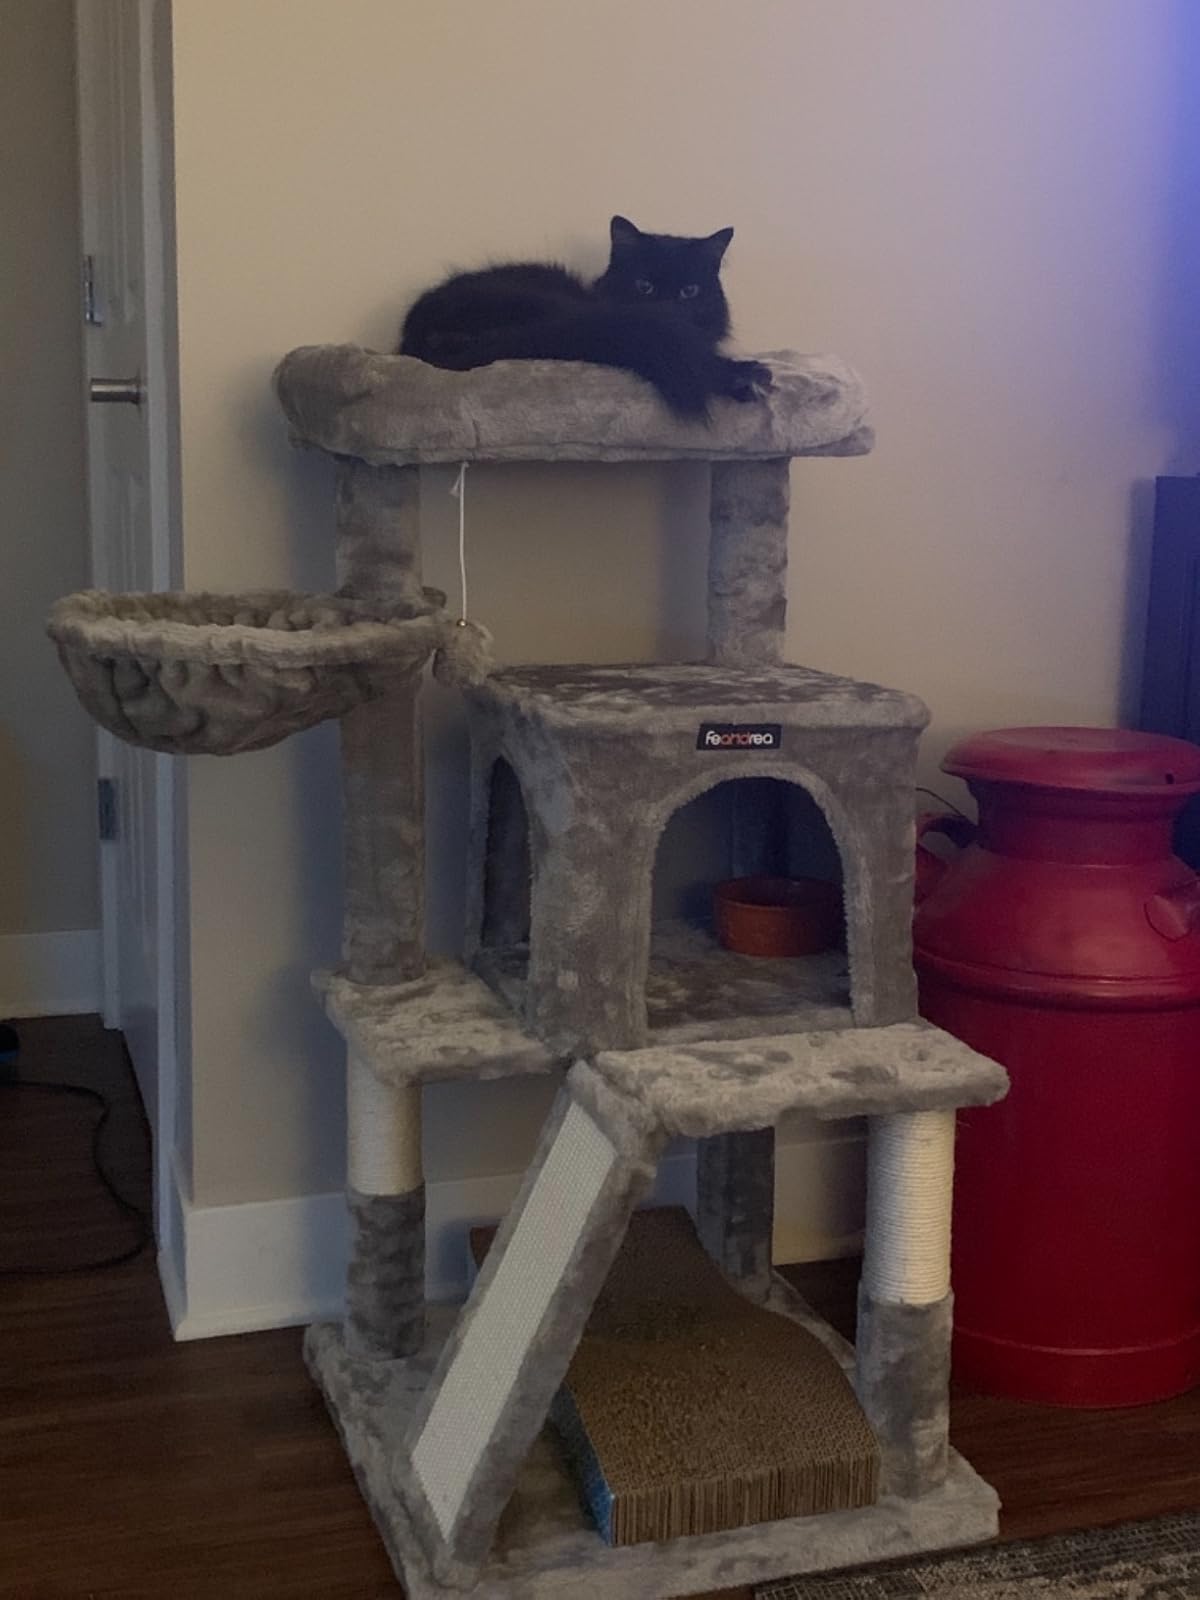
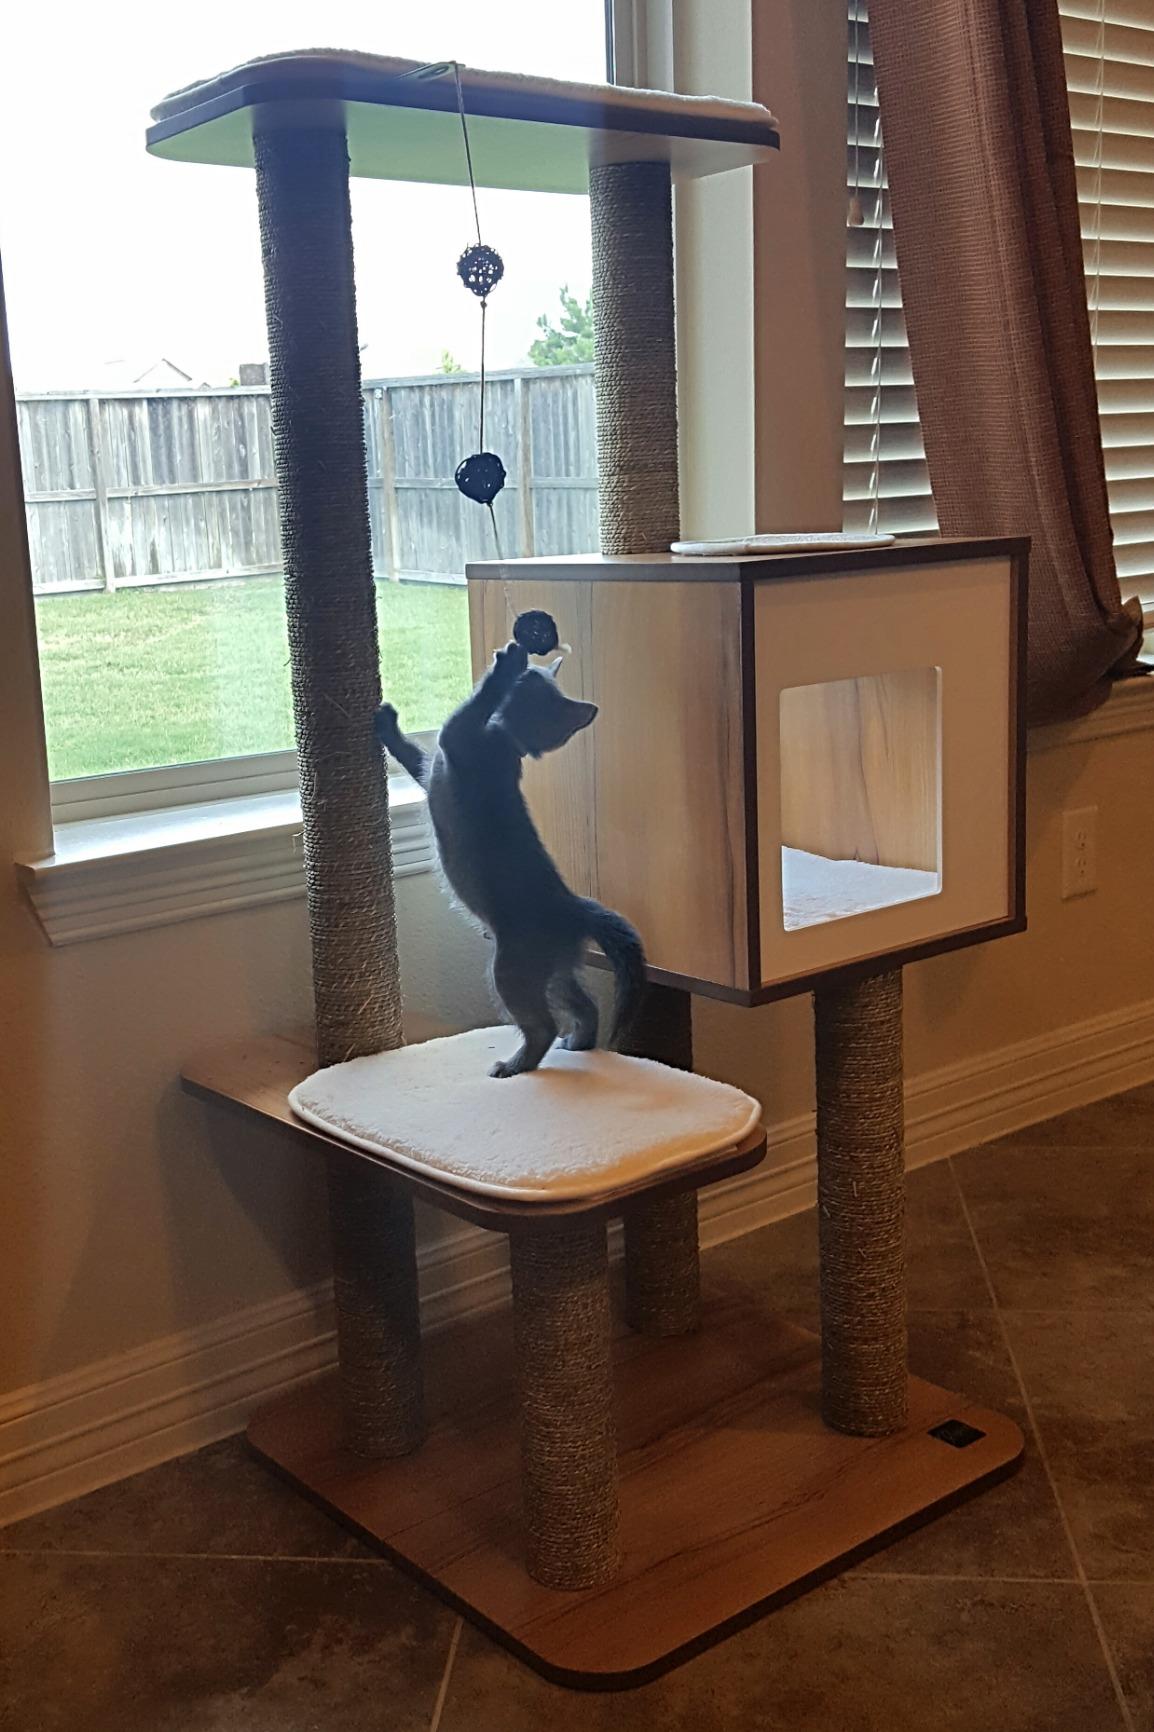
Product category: items_cat tree
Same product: no